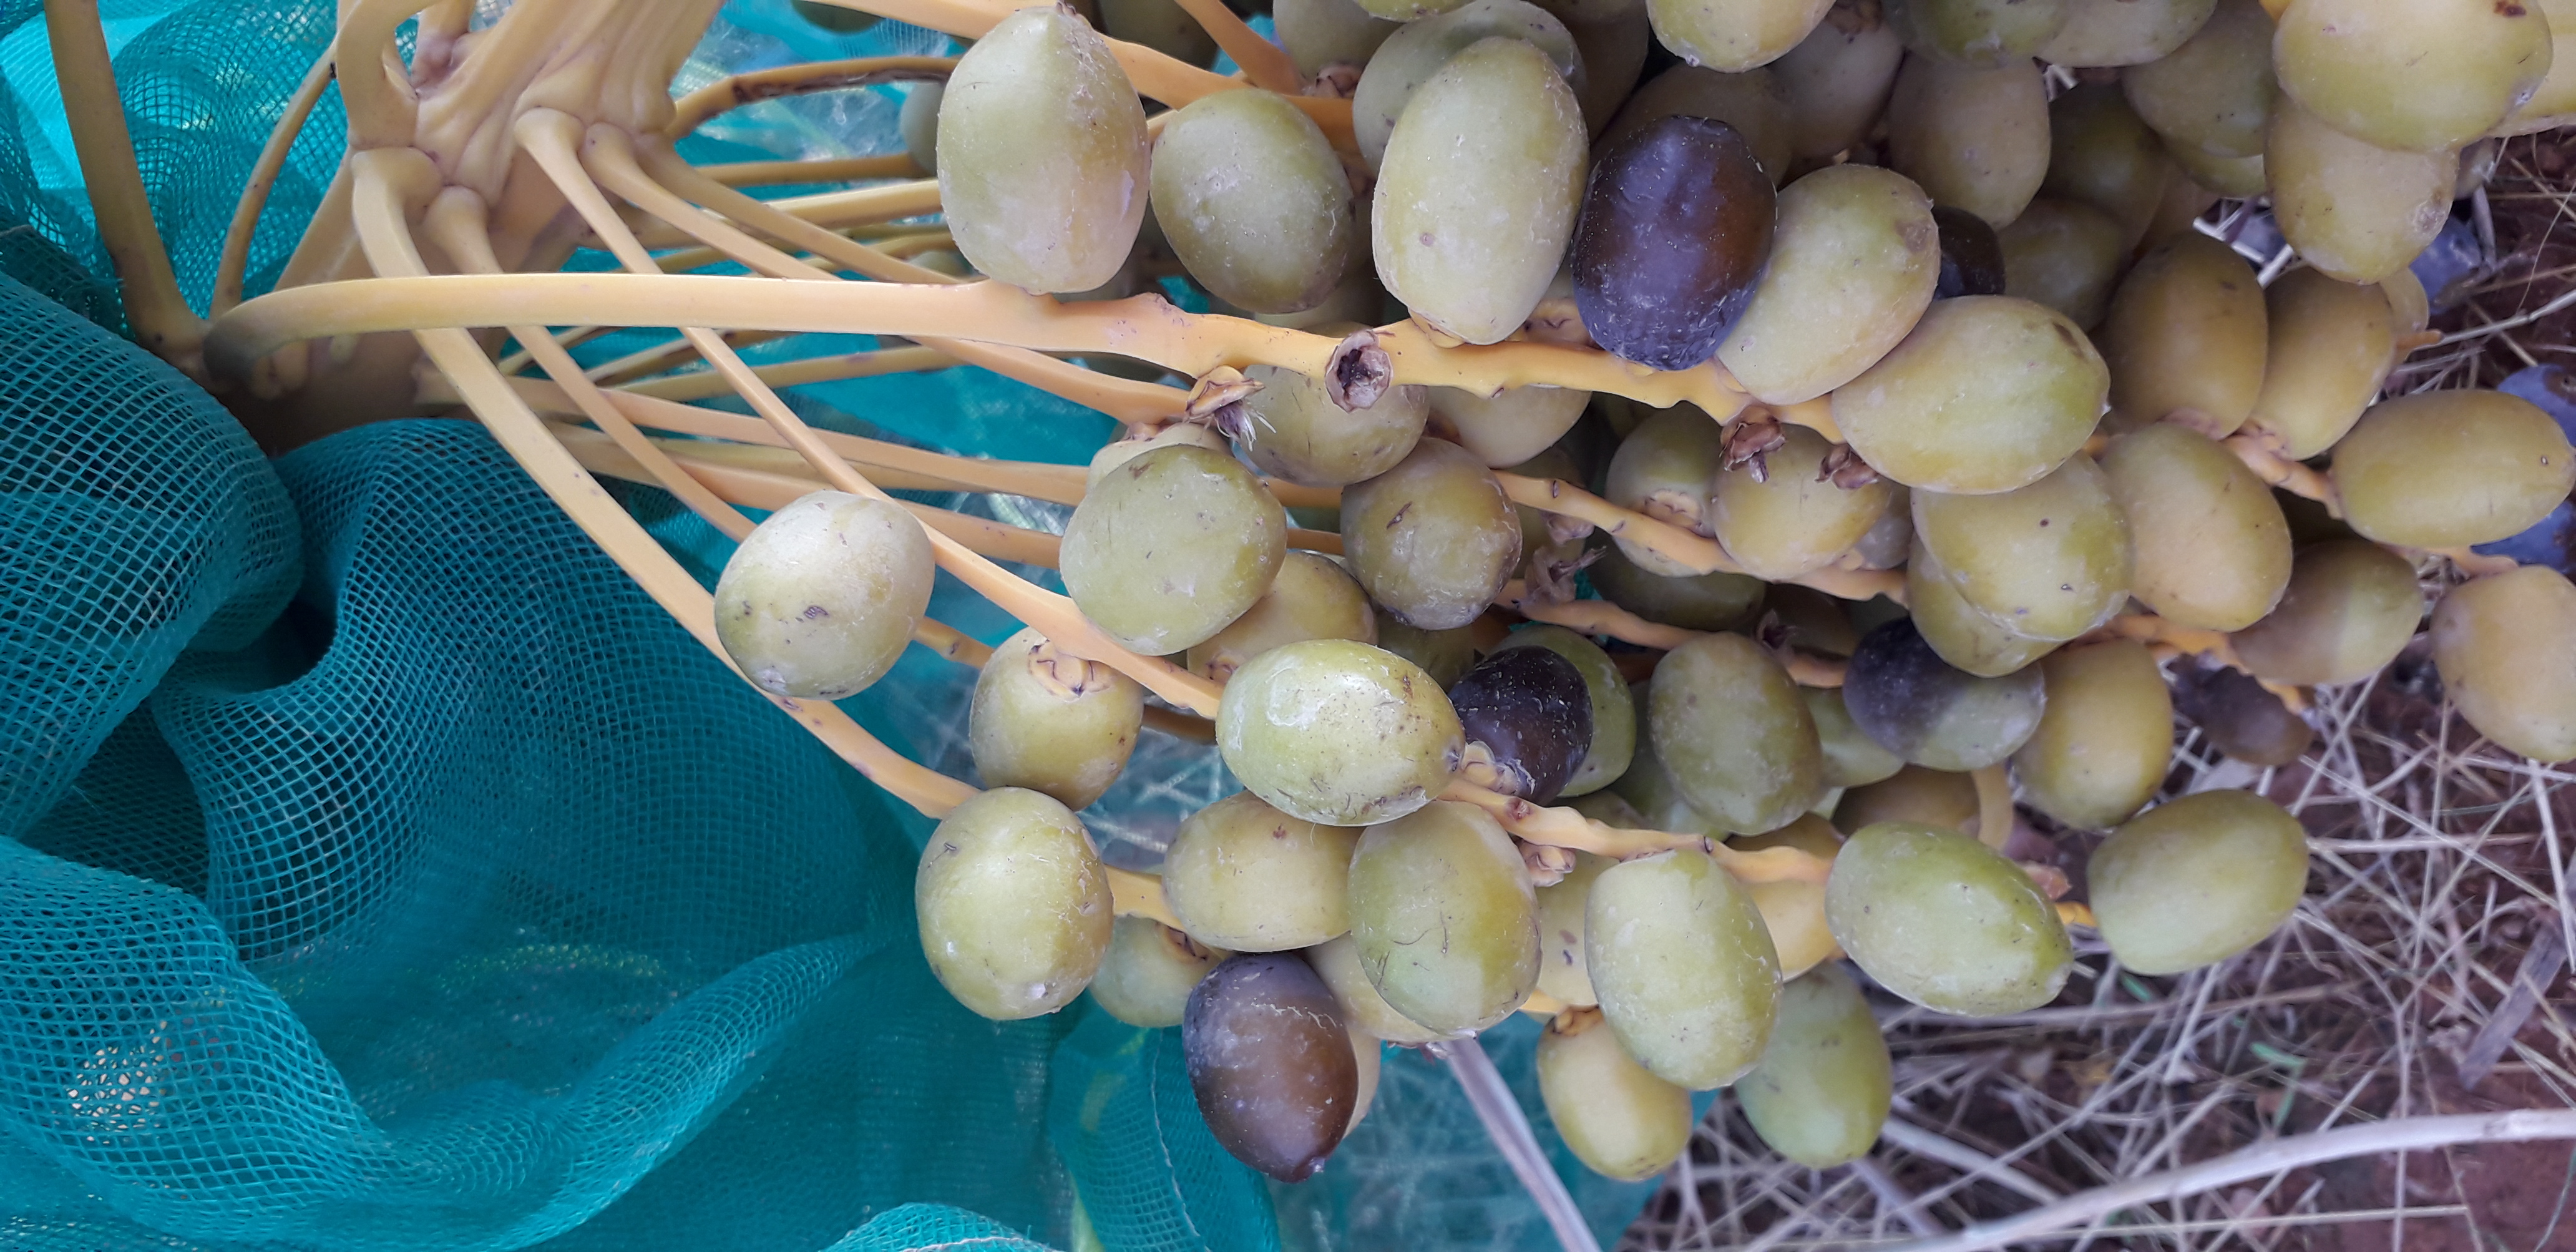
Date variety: kholt